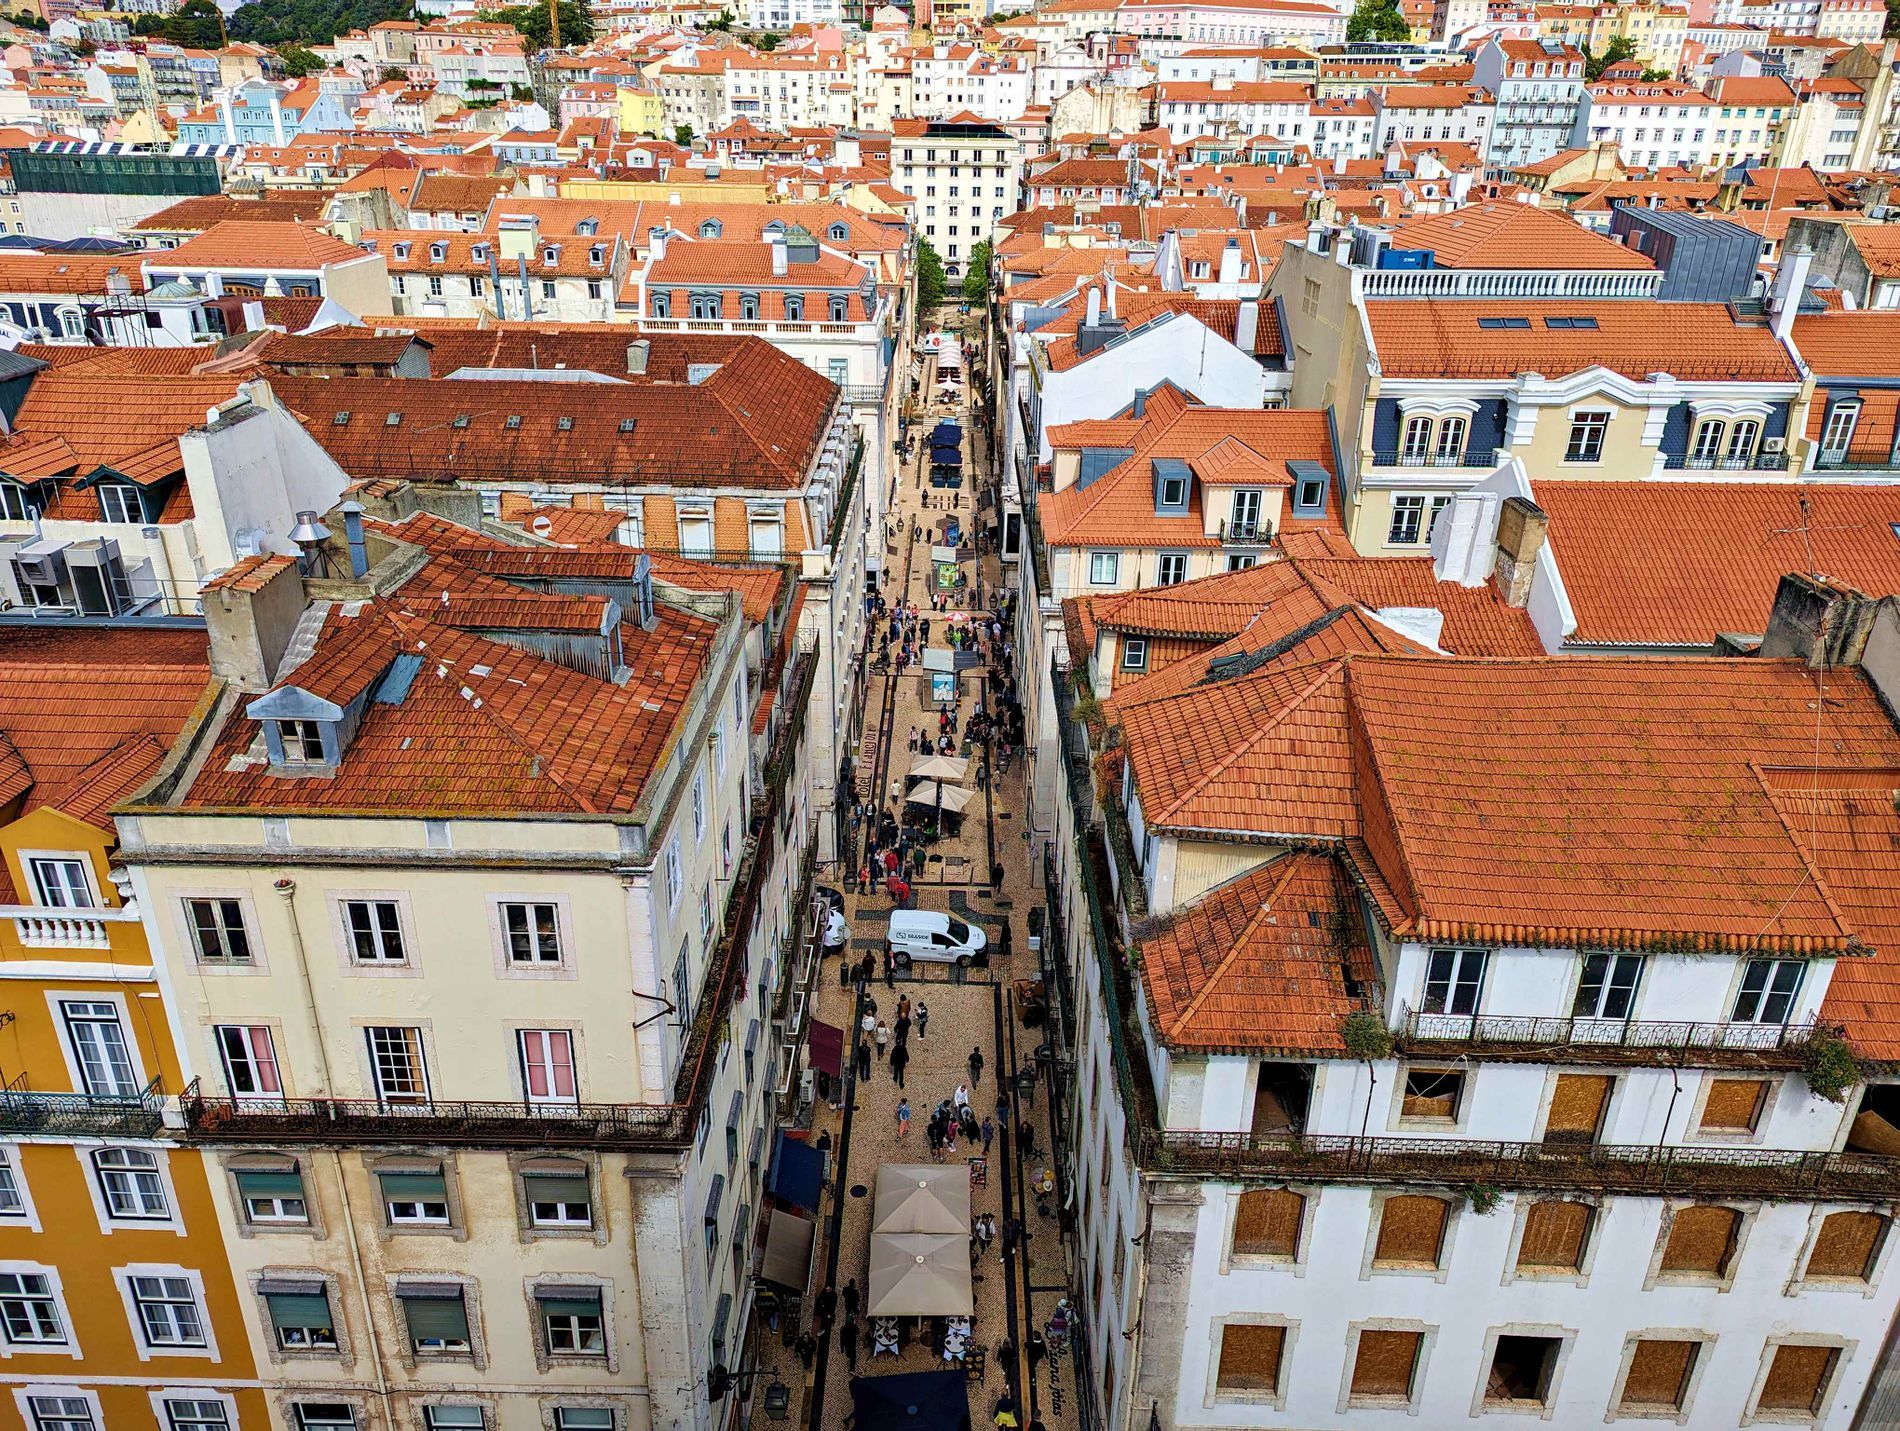
A busy Road with many Bilding .
The photo shows a city Road taken from way up high, like from the top of a building.The Road is narrow and runs right through the middle of many tall buildings , he buildings have red roofs and are built close together.
The lighting is natural daylight, bright and even, suggesting it’s either morning or early afternoon. The image is filled with warm earthy tones. You see lots of red-orange roofs, white and cream walls, and small bits of color from people and storefronts. The sky is not visible, so the focus stays on the buildings and street.This is a high-angle aerial shot which  The scene feels busy but peaceful .
Labels: Architecture, Building, Cityscape, Urban, City, Housing, House, Roof, Outdoors, Road, Person, Car, Transportation, Vehicle, Aerial View, Metropolis, trees
Camera: Google Pixel 7
Lens: Pixel 7 back camera 6.81mm f/1.85
Aperture: F1.9
Exposure: 1/3145 sec
ISO: 41
Focal length: 6.8 mm